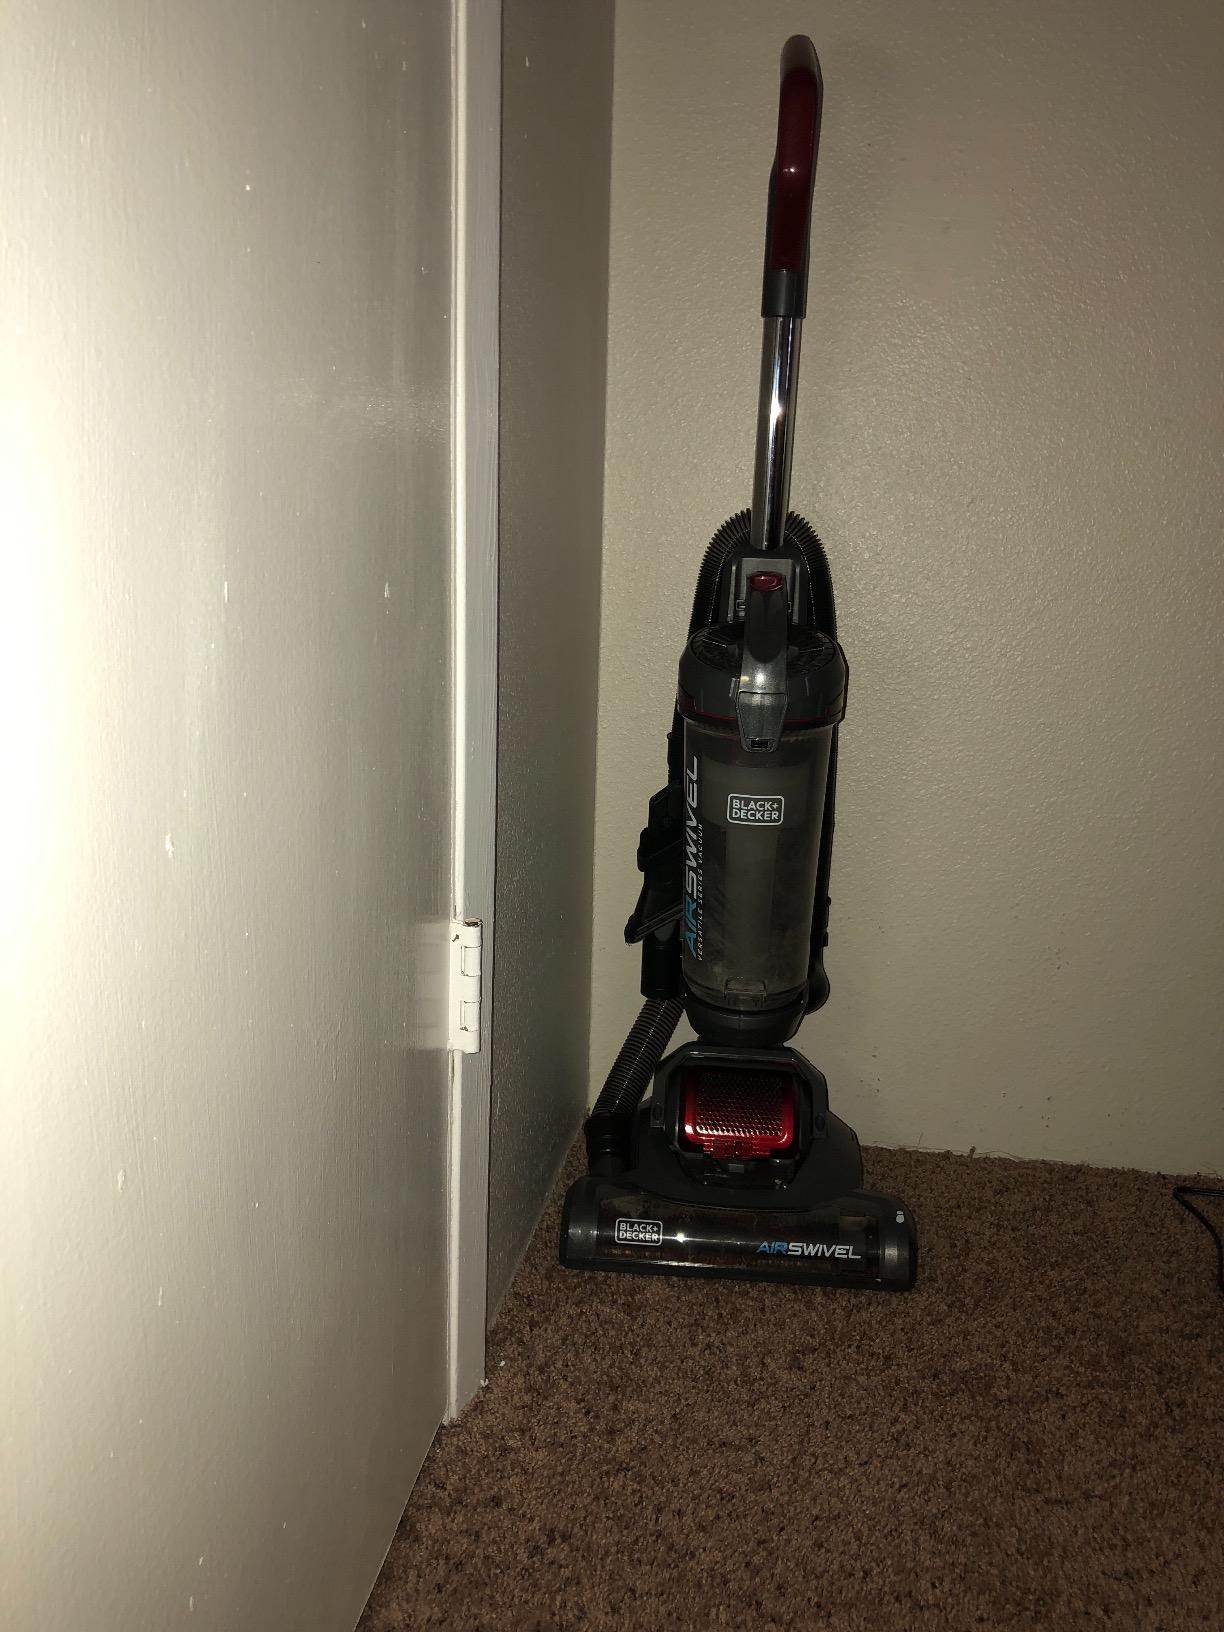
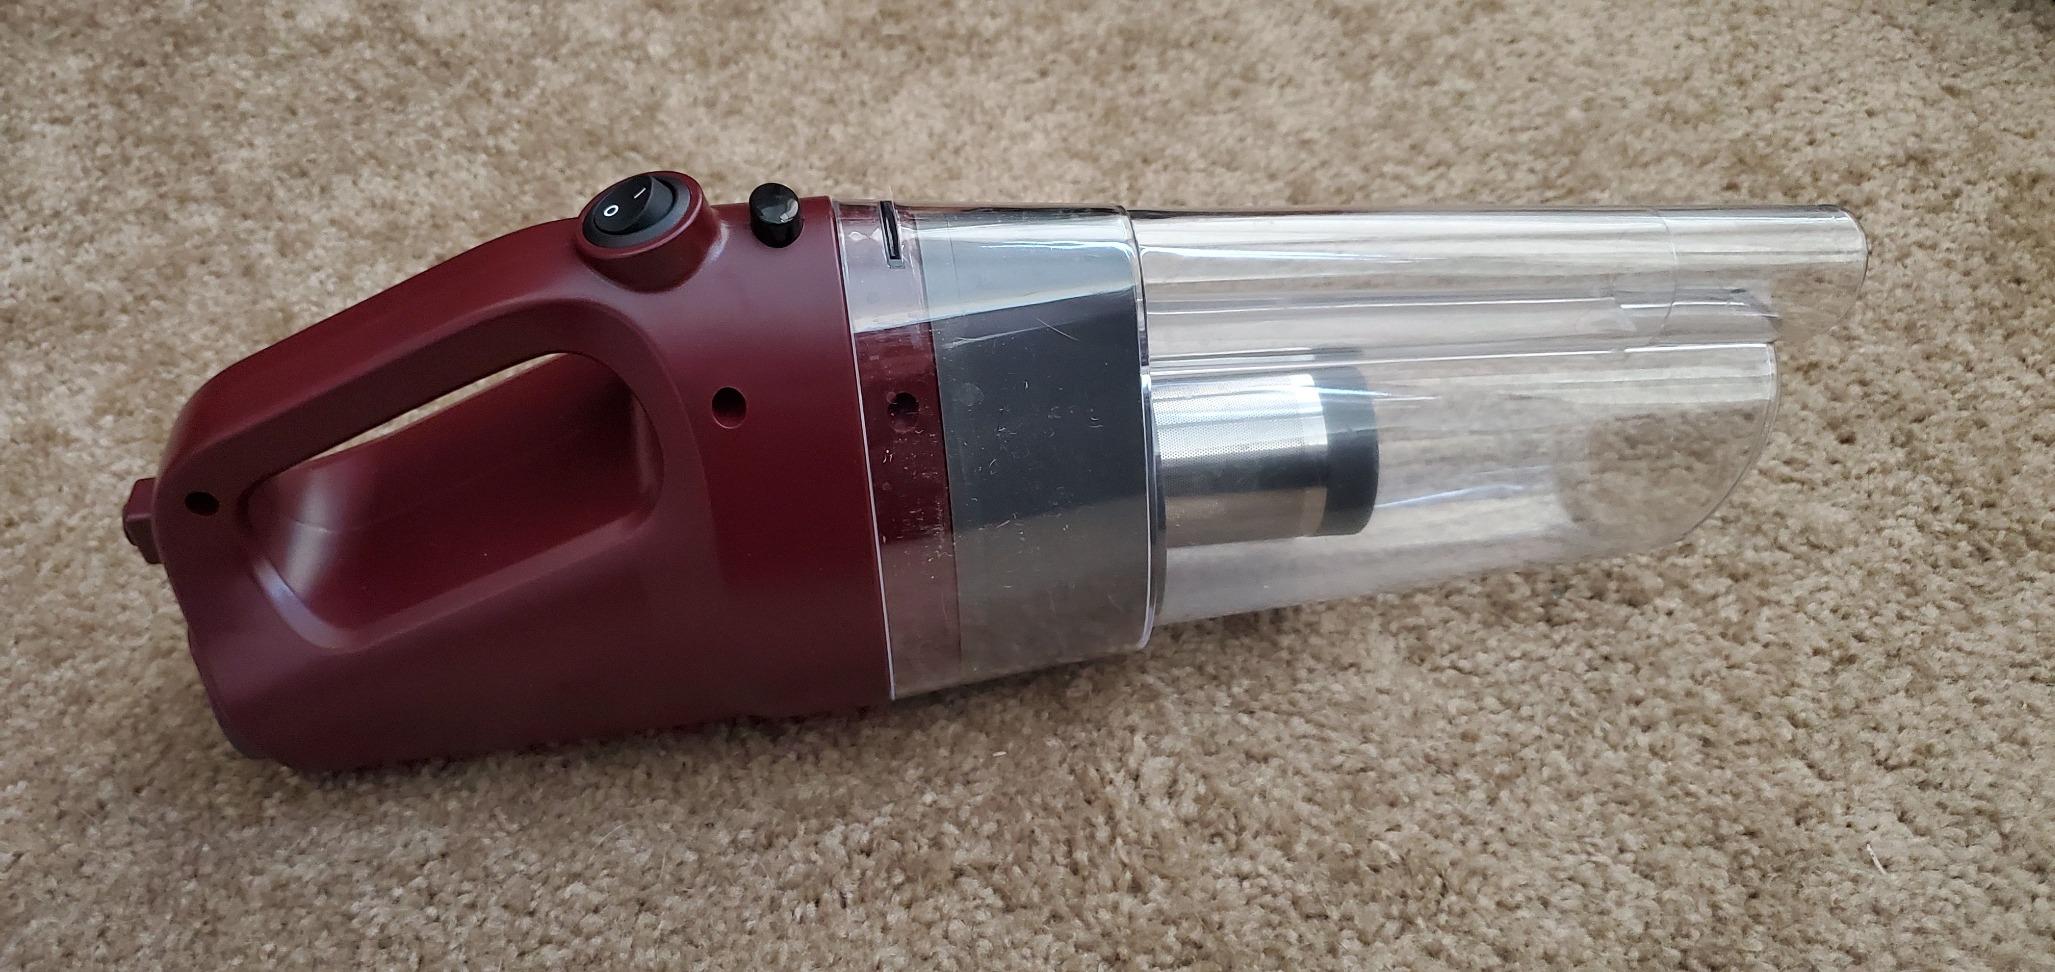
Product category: items_vacuum
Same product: no